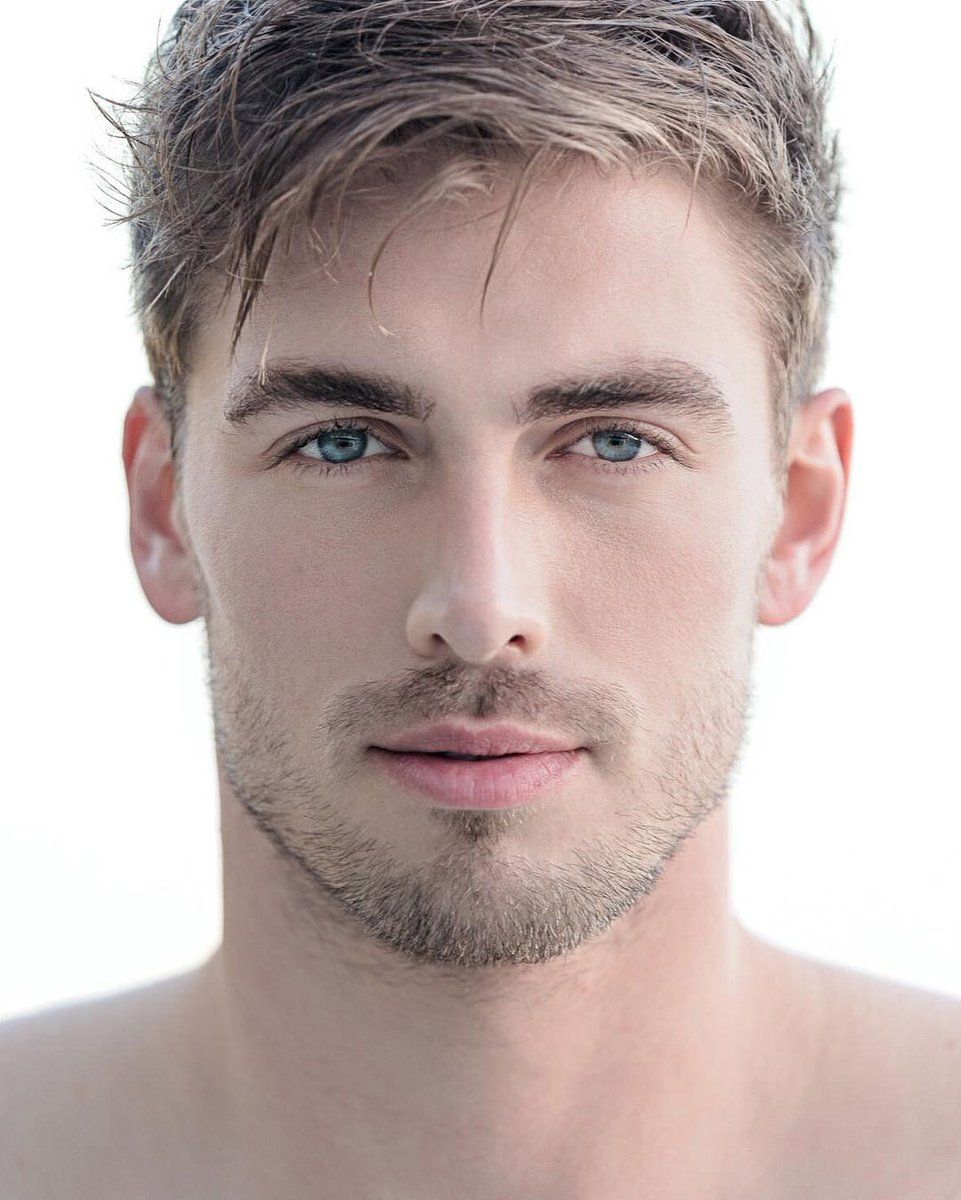
Portrait style: Real Portrait